Goathouse Refuge

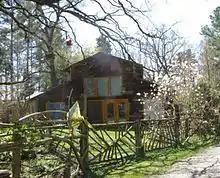
Goathouse Refuge main building

Siglinda Scarpa says she had issues with communication as a child, stating that "people were not seeing me, that they were talking, but never to me." Her father gave her a stray kitten, but when it was a year old, it became very ill and died. After his death, Scarpa decided to take in as many cats as possible, with the hopes of eventually creating a safe haven for cats. Scarpa created the Goathouse Refuge in 2007, naming it after an old goat who came with the plantation house and the 16 acre property. Originally, the land was just intended for her pottery studio. After the house and studio burned down, Scarpa rebuilt it with plans that included a sanctuary for cats, using personal resources and proceeds from her pottery sales to make it possible.